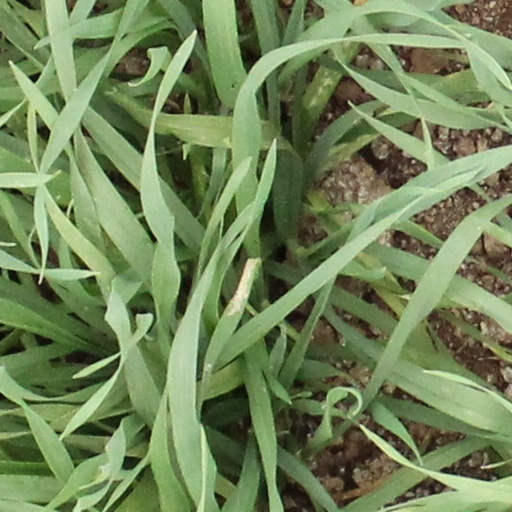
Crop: wheat